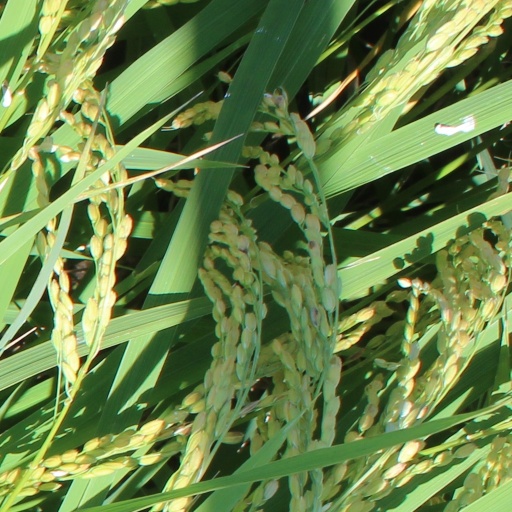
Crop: rice